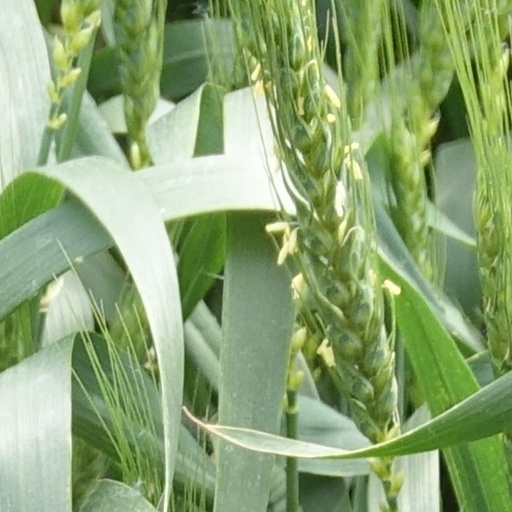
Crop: wheat